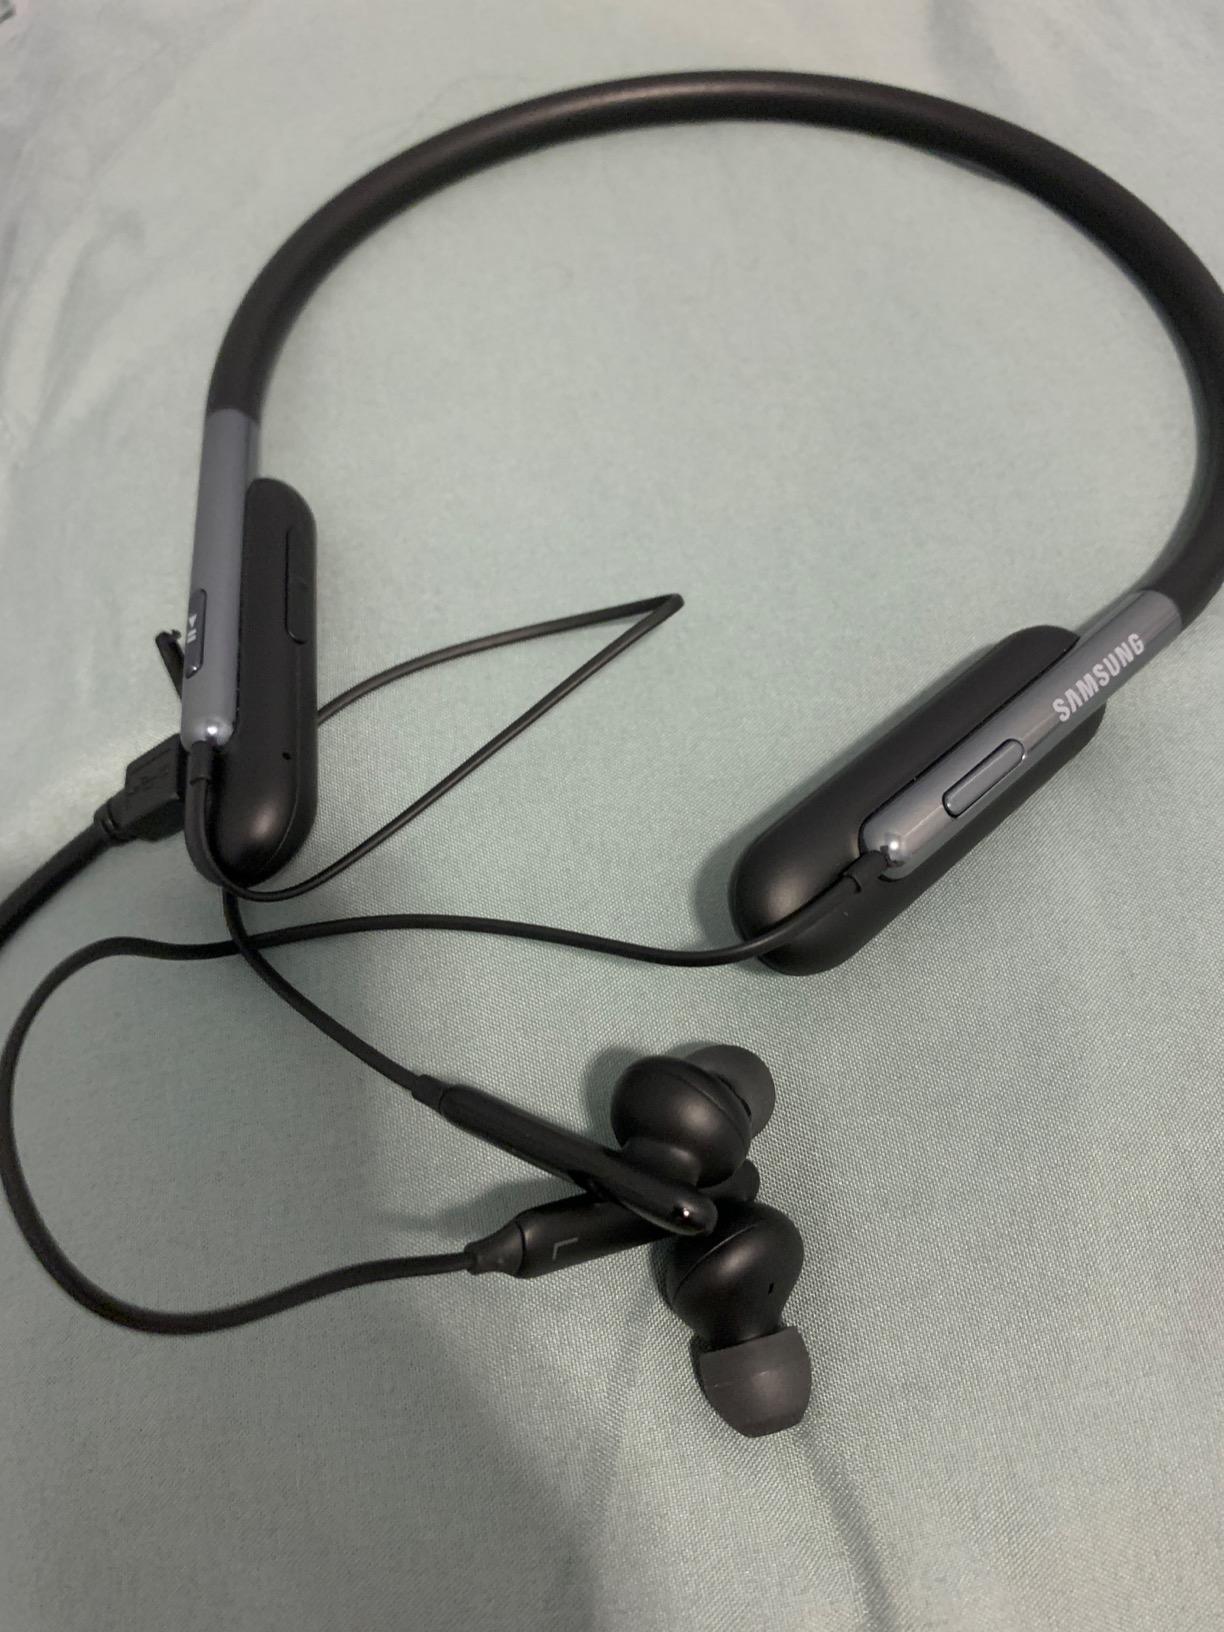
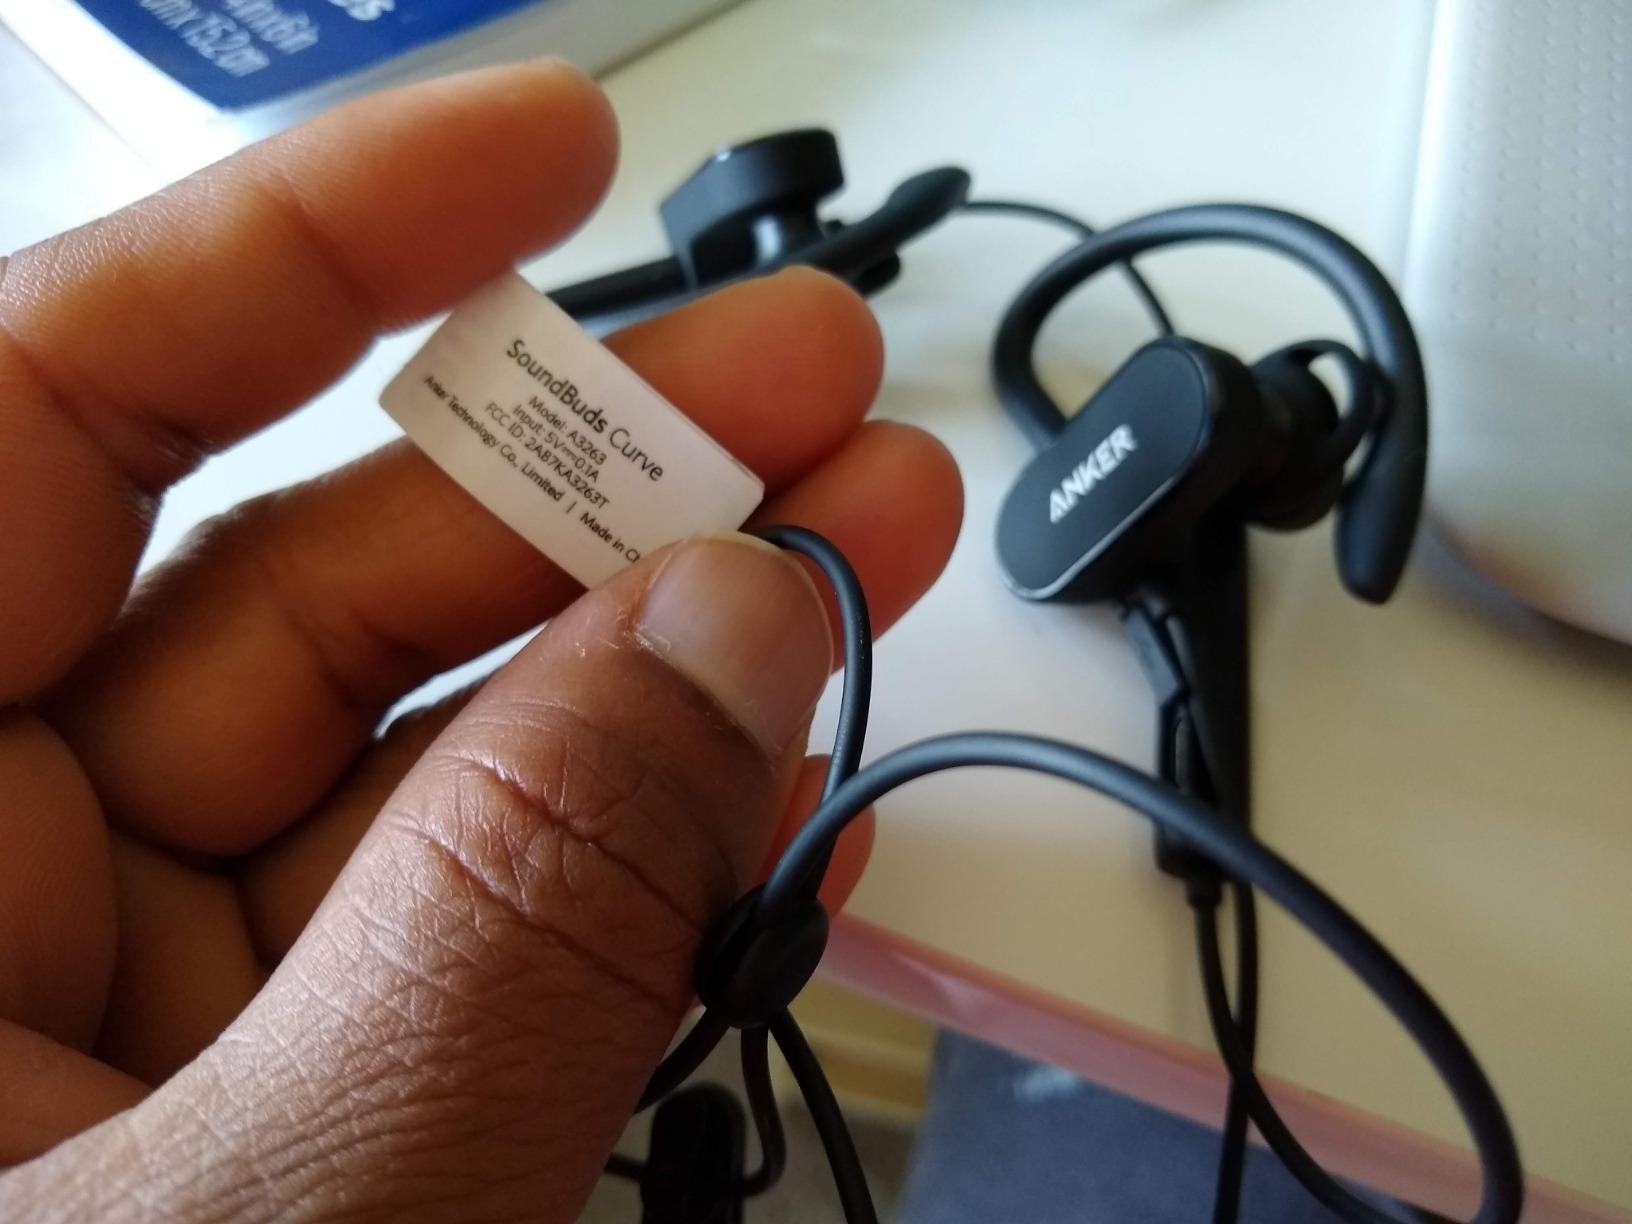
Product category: headphones
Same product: no